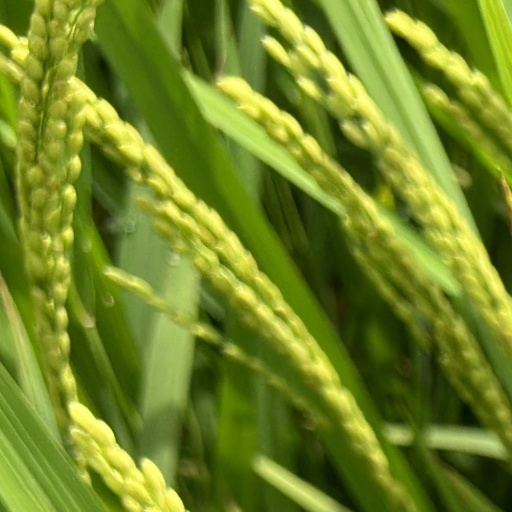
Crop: rice